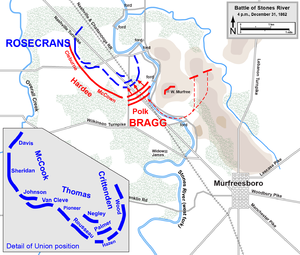
Slaget ved Stones River / 31. december
31. december kl. 16
Slaget ved Stones River eller Andet slag ved Murfreesboro blev udkæmpet mellem den 31. december 1862 og 2. januar 1863, i det mellemste Tennessee i det vestlige operationsområde under den amerikanske borgerkrig. Blandt de store slag under borgerkrigen var Stones River det hvor begge sider havde de højeste procentuelle tab. Selv om slaget i sig selv ikke havde nogen vinder betød Unionshærens afvisning af to konfødererede angreb og den efterfølgende konfødererede tilbagetrækning et løft for moralen i Nordstaterne, efter nederlaget i slaget ved Fredericksburg, og det fjernede Konføderationens håb om at få kontrol over det mellemste Tennessee.